Opposition to the War of 1812 in Britain

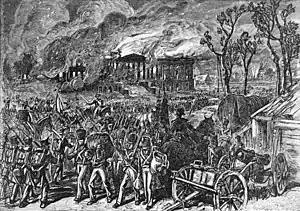
Capture and Burning of Washington, in 1814, wood engraving, 1876.

The last major point of opposition against the War of 1812 came when the British burned the White House, along with other public buildings in Washington, D.C, in August 1814, in retaliation for the American destruction of Port Dover. Many argued that America deserved to be treated with the same wartime respect that the European powers received, as burning down a capital of foreign city was not done in Europe. Other feared it might weaken Britain's position at the Congress of Vienna. For Britain, many viewed the burning as a moral wrong, since the White House was not a fort or a battle encampment. The continued upset at the decision contributed to Parliament's decision to expedite peace negotiations, which resulted in the Treaty of Ghent in December 1814.